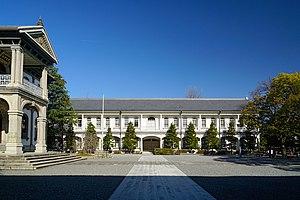
L' université Ryūkoku est une université privée située à Kyoto au Japon.